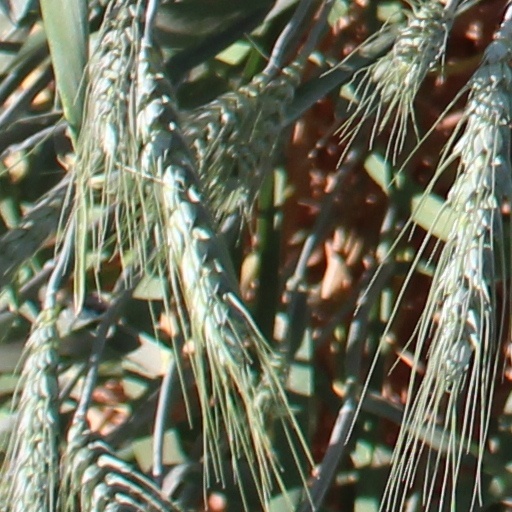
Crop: wheat